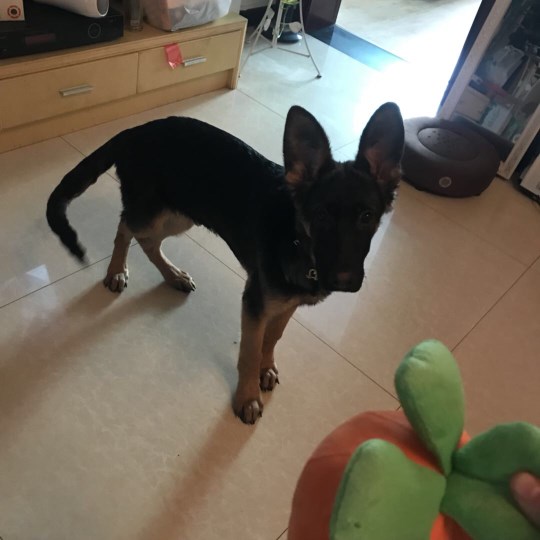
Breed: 274-n000110-Shetland_sheepdog